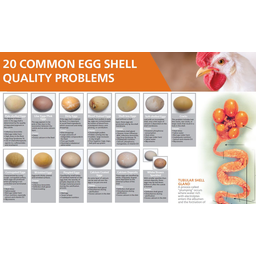
Label: eggshells